Demographic history of Transnistria

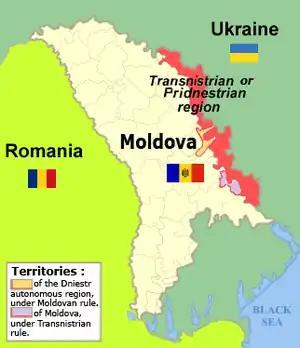
The region around actual Transnistria (in red)

A demographic history of Transnistria shows that Transnistria has been home to numerous ethnic groups, in varying proportions, over time.